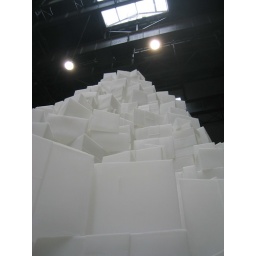
Those white boxes in the Turbine hall